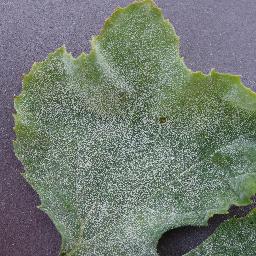
Label: Squash___Powdery_mildew